Chadian–Libyan War

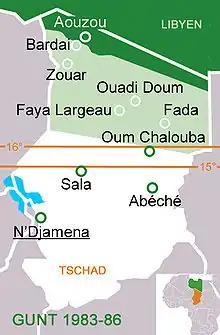
GUNT-controlled area in Chad until 1986/87 (light green), "red line" on the 15th and 16th parallels (1983 and 1984) and Libyan-occupied Aouzou Strip (dark green)

The Malloum-Habré accord was perceived by Gaddafi as a serious threat to his influence in Chad, and he increased the level of Libyan involvement. For the first time with the active participation of Libyan ground units, Goukouni's FAP unleashed the Ibrahim Abatcha offensive on 29 January 1978 against the last outposts held by the government in northern Chad: Faya-Largeau, Fada and Ounianga Kébir. The attacks were successful, and Oueddei and the Libyans assumed control of the BET Prefecture.